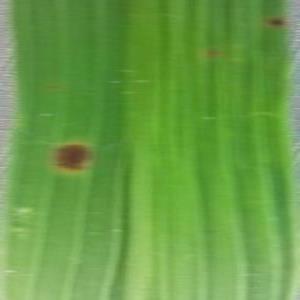
Disease: Brownspot